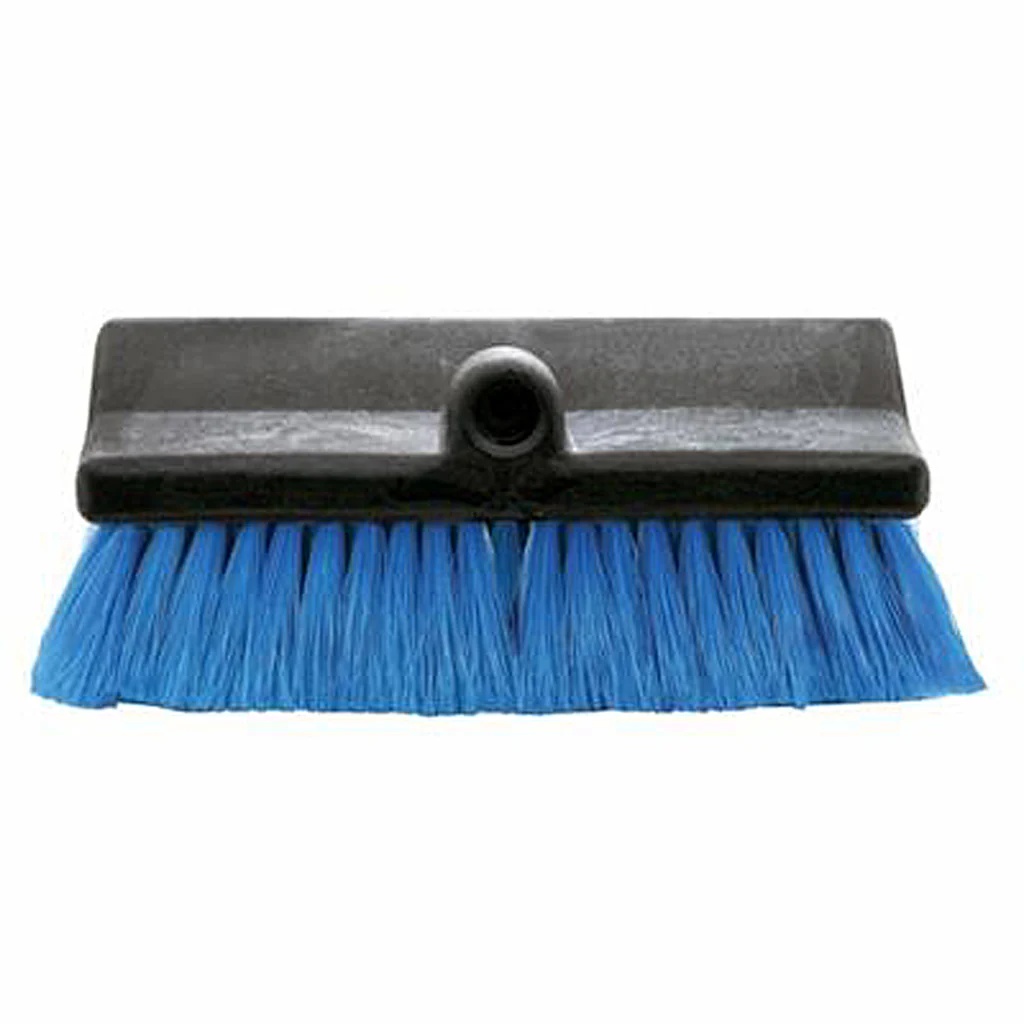
Bi-Level Blue Truck Brush 13"
Blue Bi-Level level 13"
Brand: S.M. Arnold, Inc.
Category: Home & Garden > Household Supplies > Household Cleaning Supplies > Broom Heads